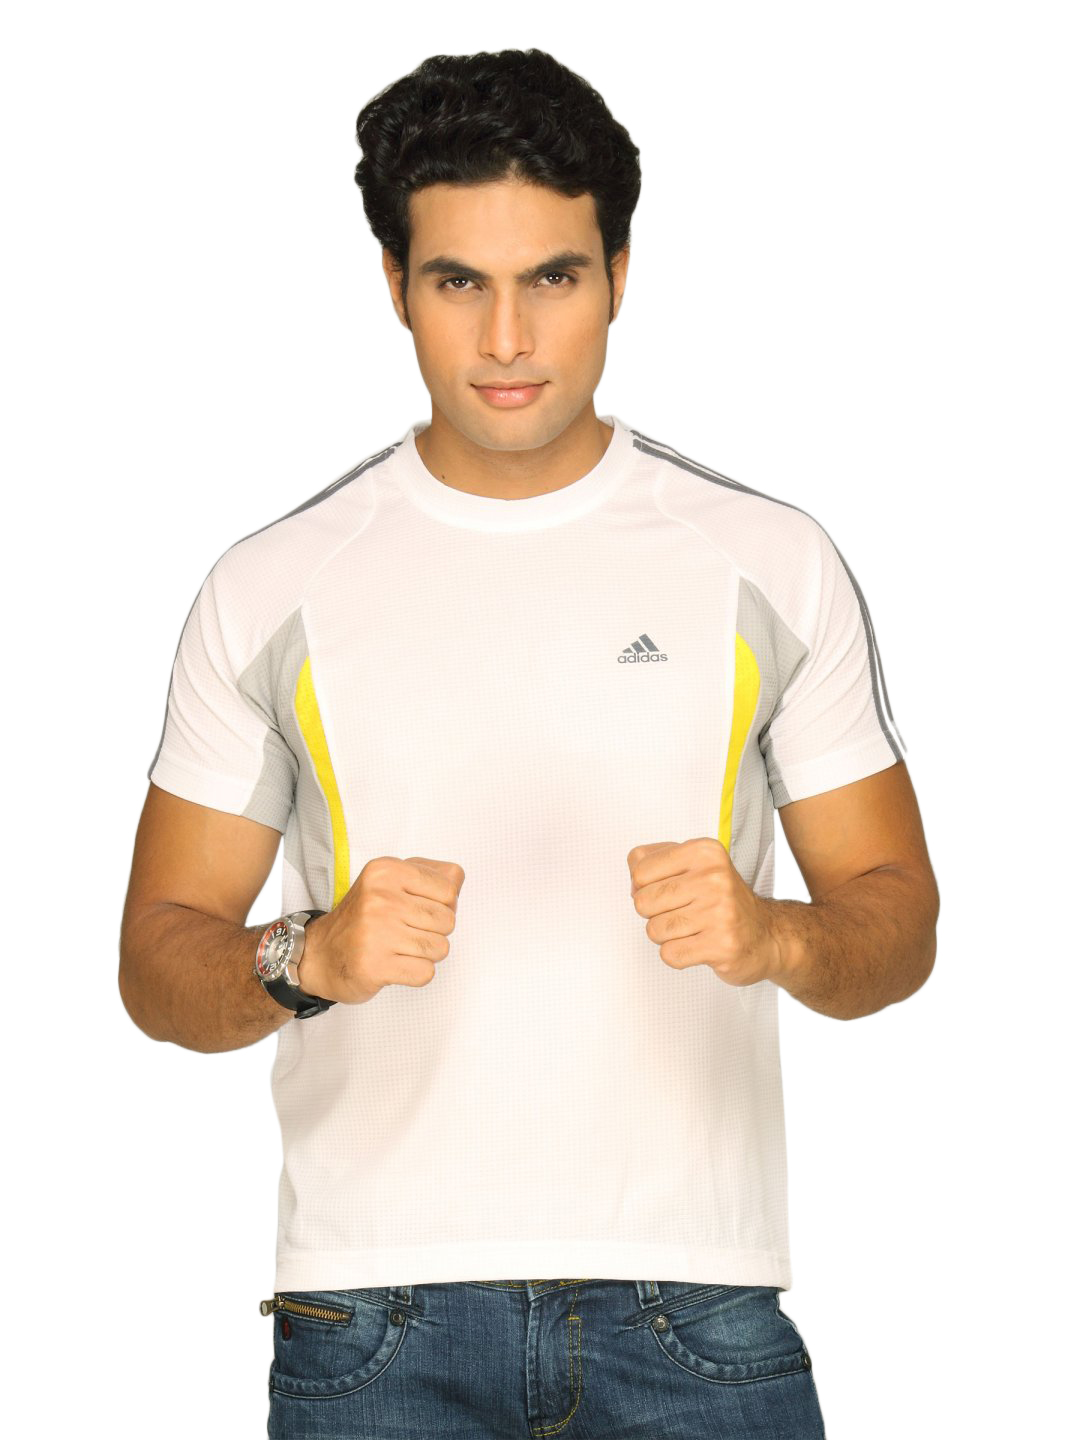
ADIDAS Men's Strip White T-shirt
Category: Apparel / Topwear / Tshirts
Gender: Men
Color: White
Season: Summer 2011
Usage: Casual